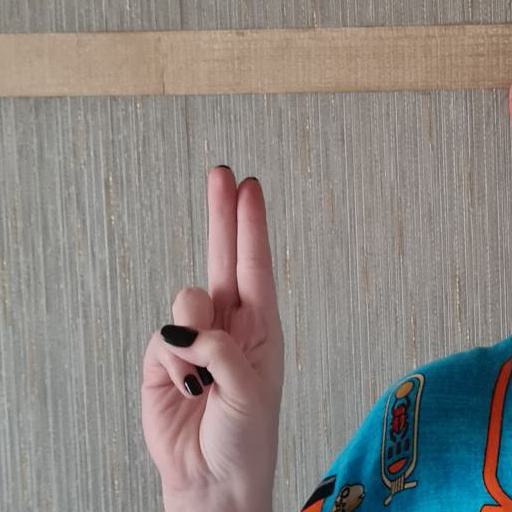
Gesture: two_up